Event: Nepal Earthquake
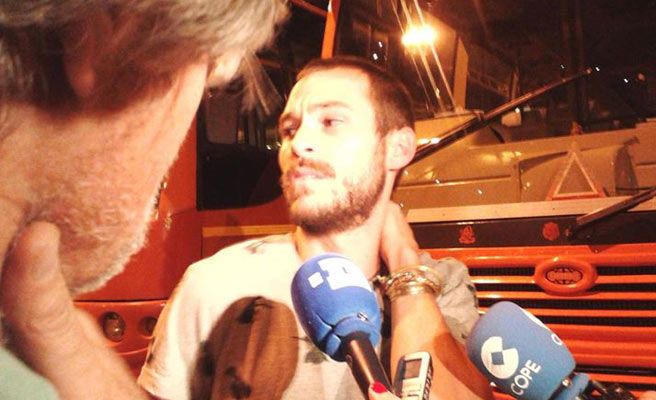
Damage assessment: no_damage